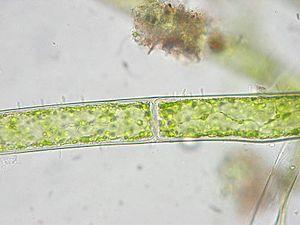
La notion d'algue filamenteuse est ambiguë car regroupant un vaste ensemble d'organismes autotrophes classés dans plusieurs embranchements.
Cladophora est un genre d'algues vertes de la famille des Cladophoraceae, appelées communément « cladophores ». C'est une espèce parfois envahissante mais que de nombreux invertébrés et quelques vertébrés peuvent exploiter.